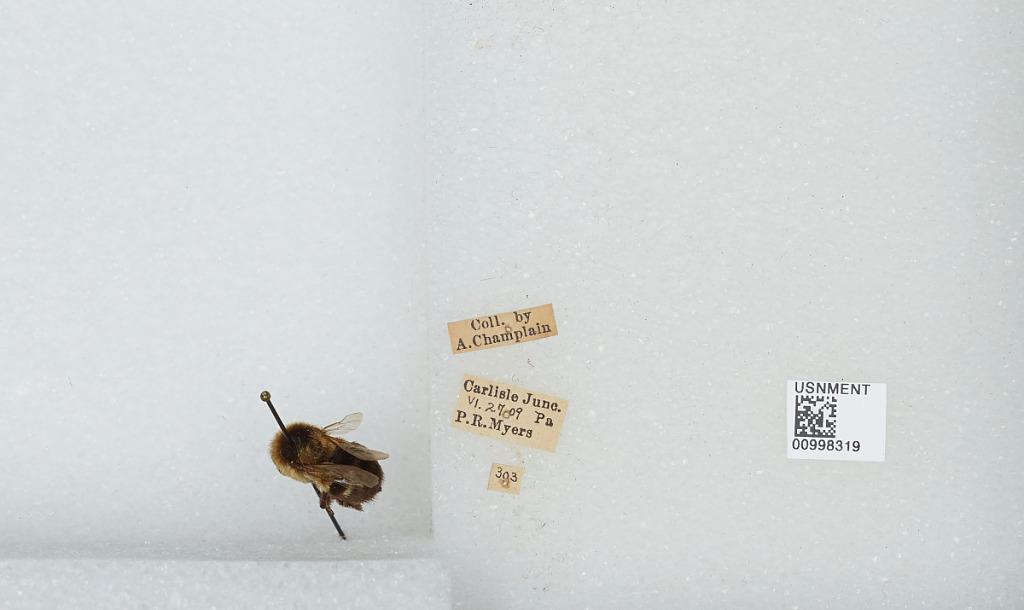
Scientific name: Bombus (Pyrobombus) impatiens Cresson
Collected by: Champlain & P. Myers
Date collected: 1909-6-27
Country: United States
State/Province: Pennsylvania
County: Cumberland
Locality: Carlisle Junction
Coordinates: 40.1243, -77.1766